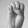
ASL letter: E